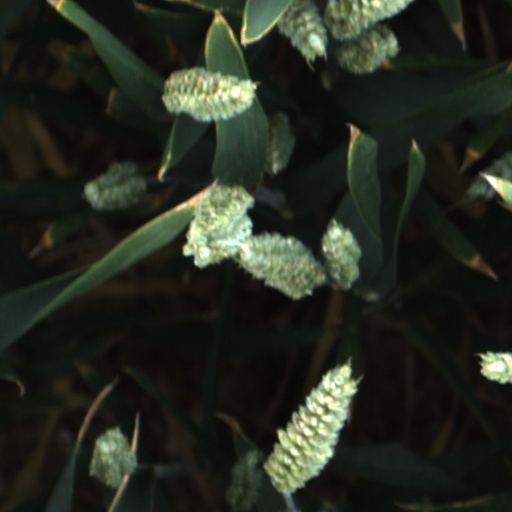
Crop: wheat